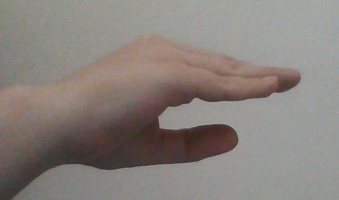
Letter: jeem